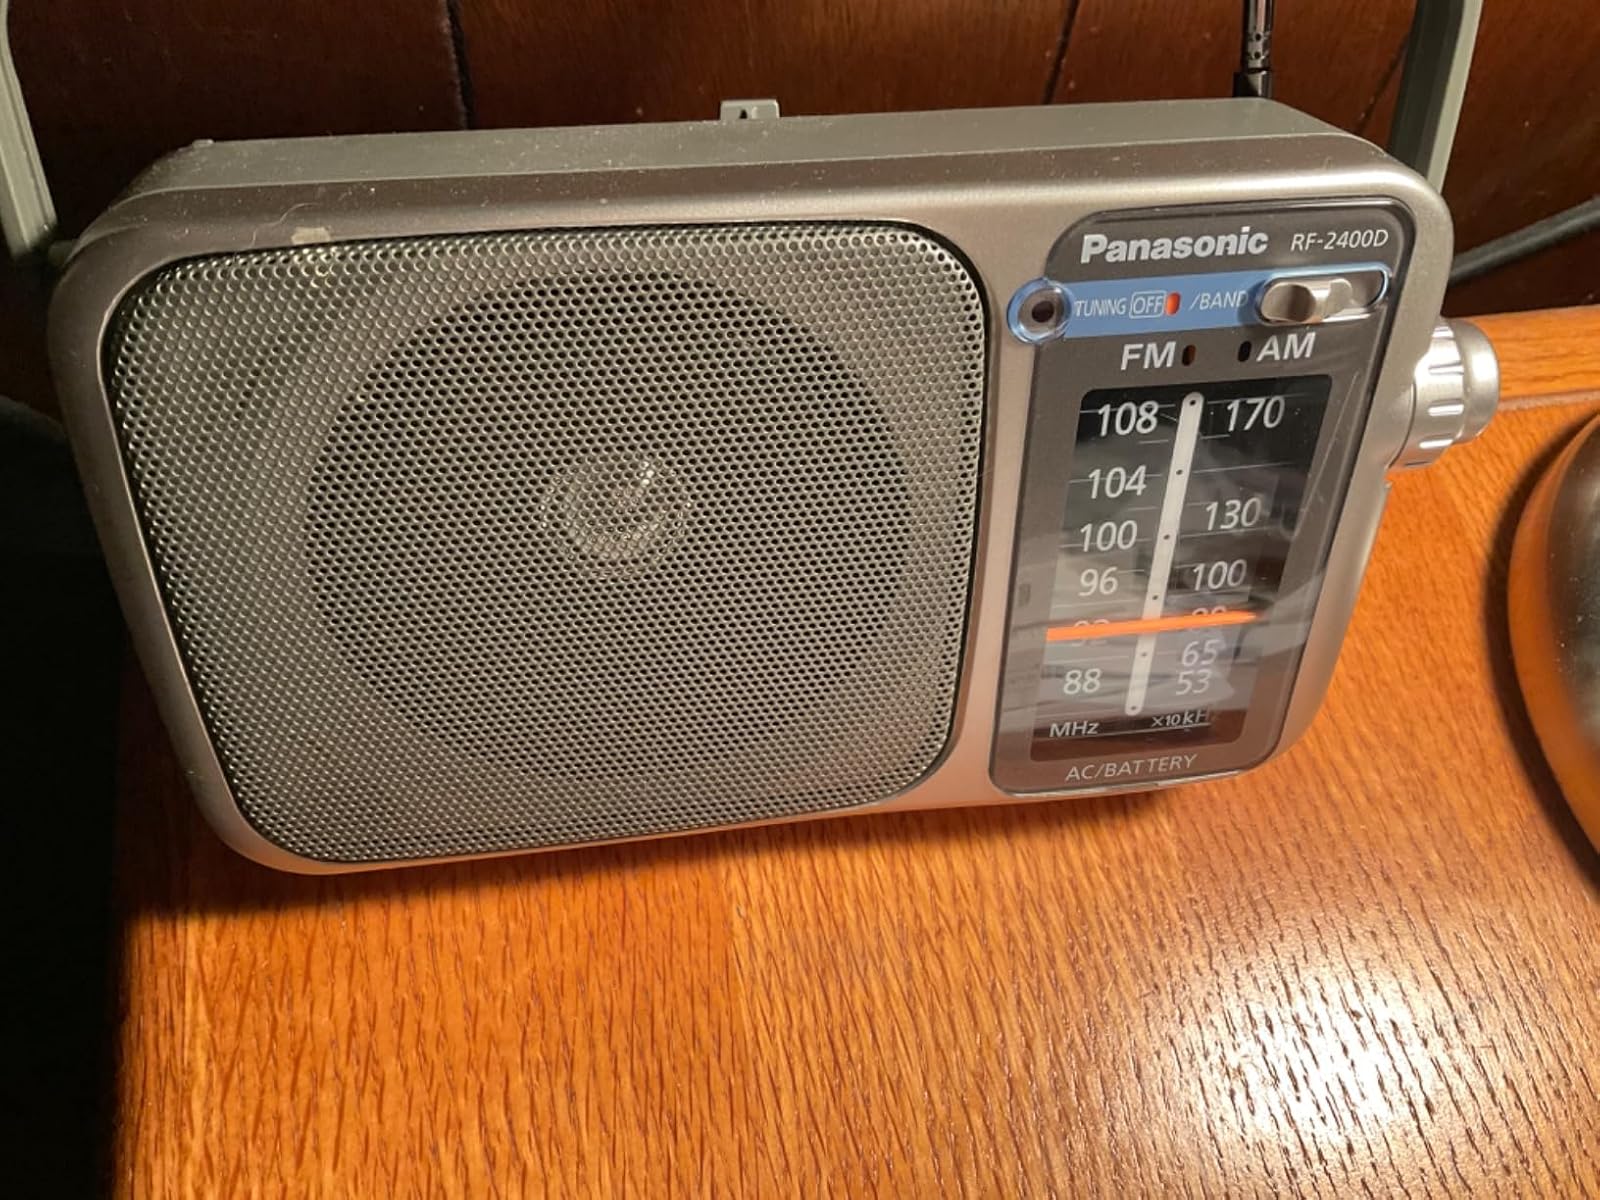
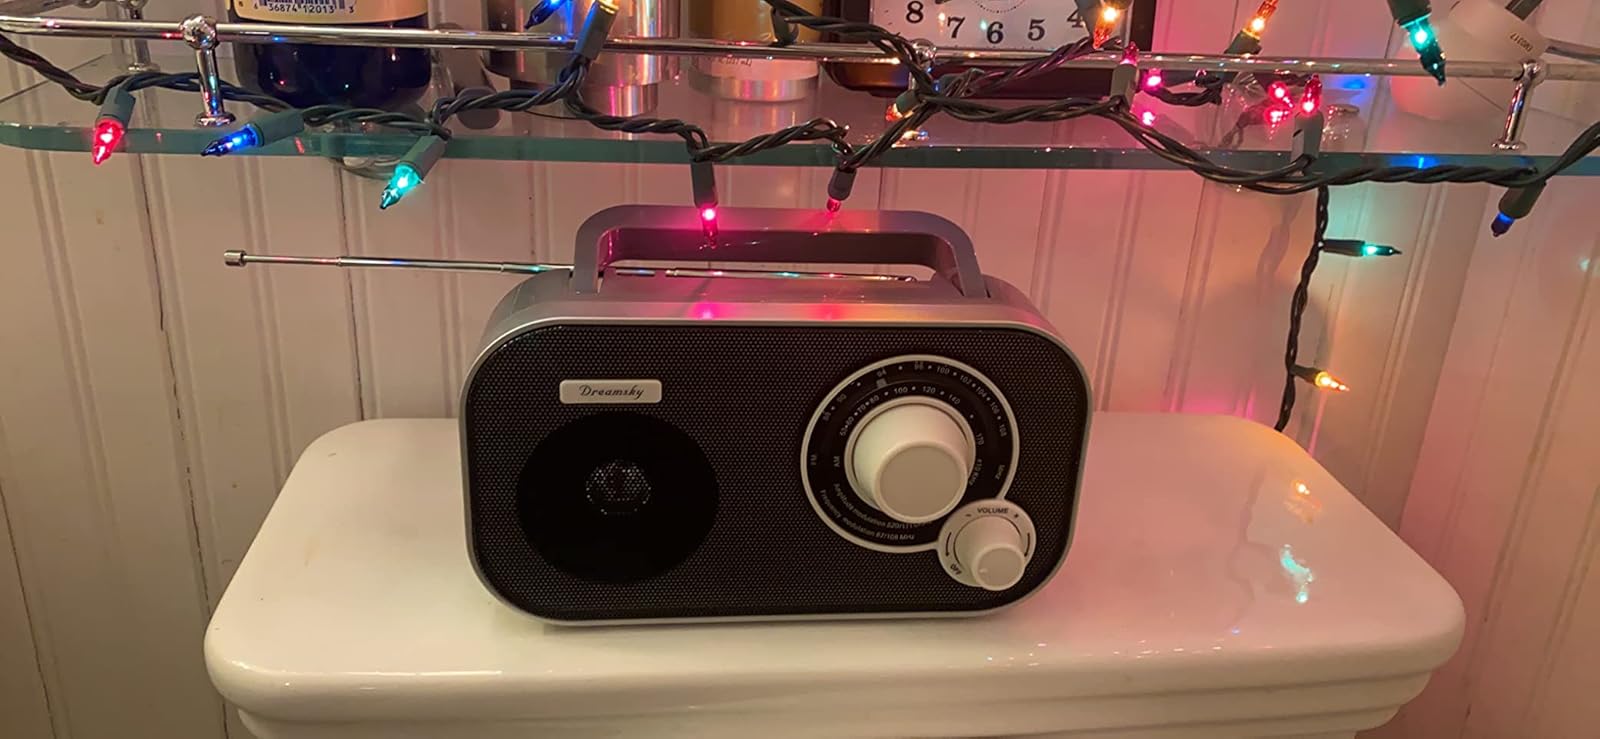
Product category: radio
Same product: no